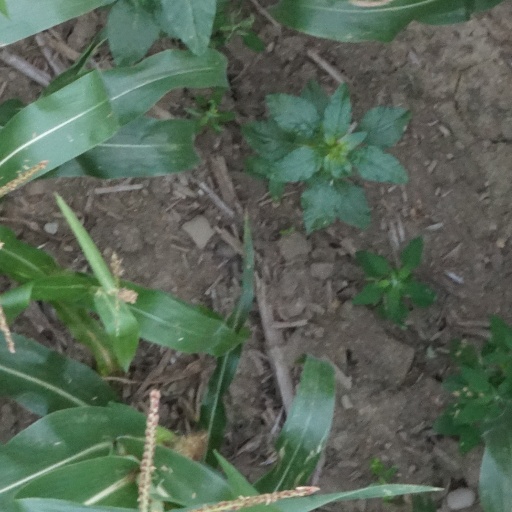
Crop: maize; corn